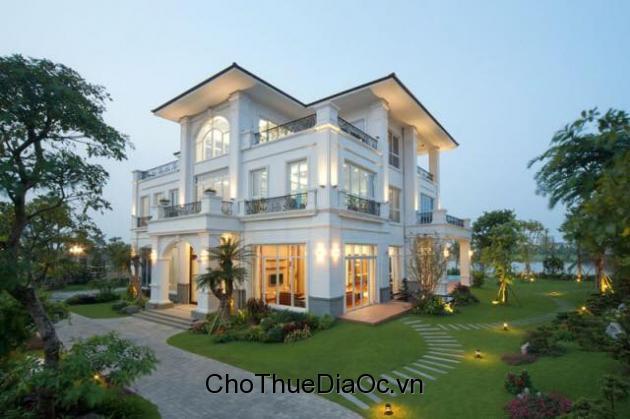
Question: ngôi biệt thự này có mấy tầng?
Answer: ngôi biệt thự này có ba tầng